Cultural depictions of ravens

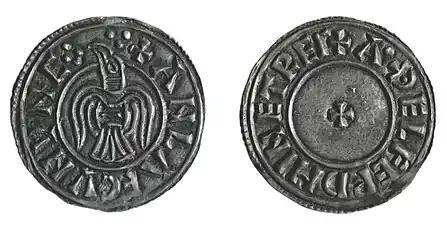
Raven Penny from York, minted by Olaf Guthfrithson, a Viking king

To the Germanic peoples, Odin was often associated with ravens. Examples include depictions of figures often identified as Odin appear flanked with two birds on a 6th-century bracteate and on a 7th-century helmet plate from Vendel, Sweden. In later Norse mythology, Odin is depicted as having two ravens Huginn and Muninn, serving as his eyes and ears – "huginn" meaning "thought" and "muninn" meaning "memory". Each day the ravens fly out from Hliðskjálf and bring Odin news from Midgard.